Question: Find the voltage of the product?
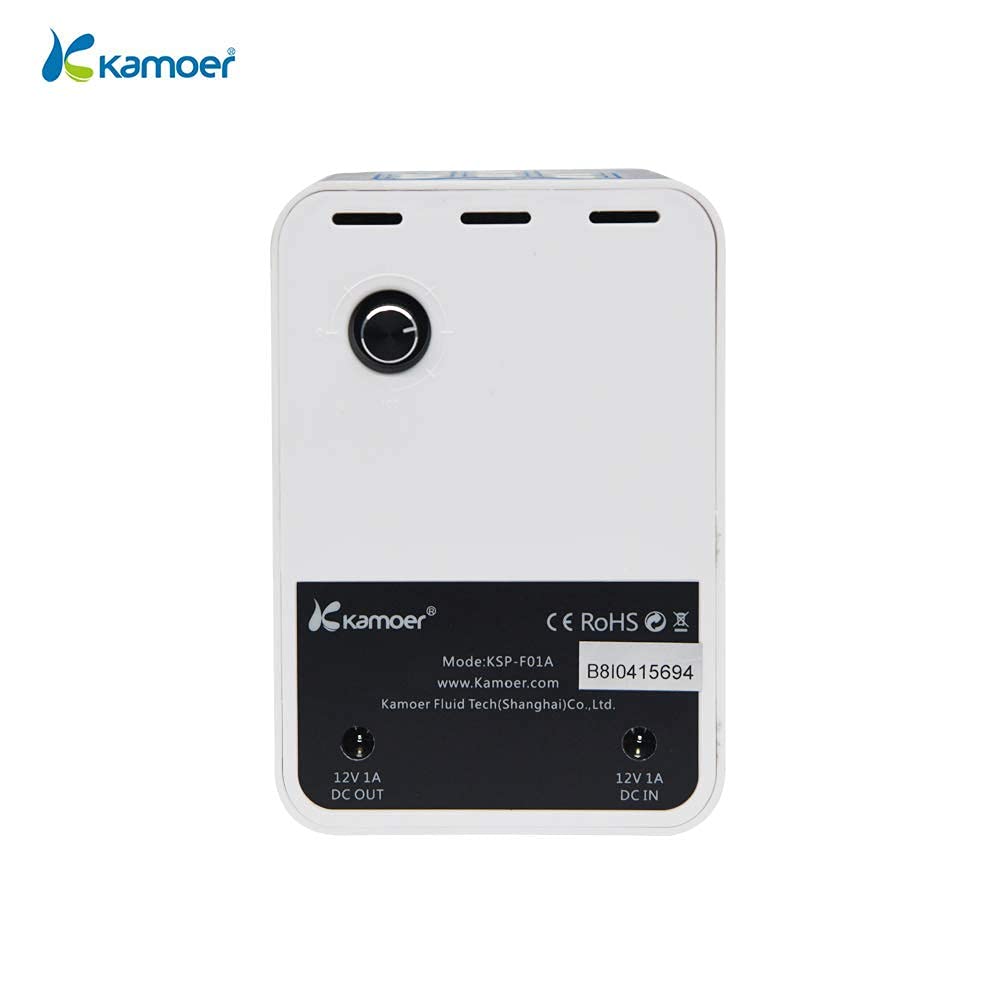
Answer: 12.0 volt